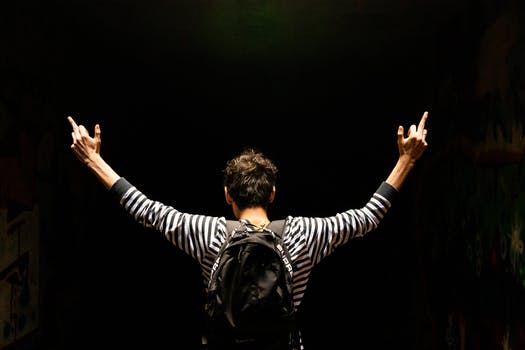
Label: No Watermark